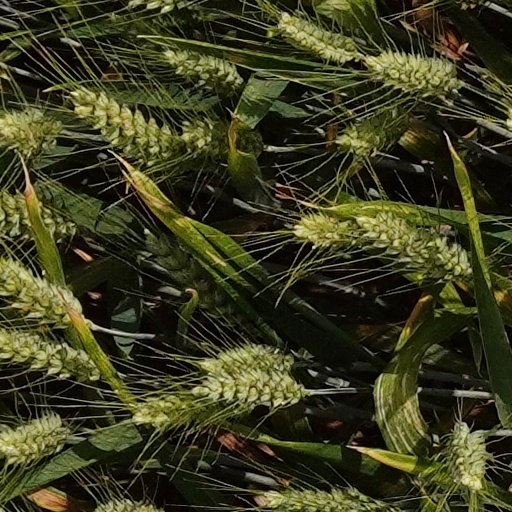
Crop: wheat